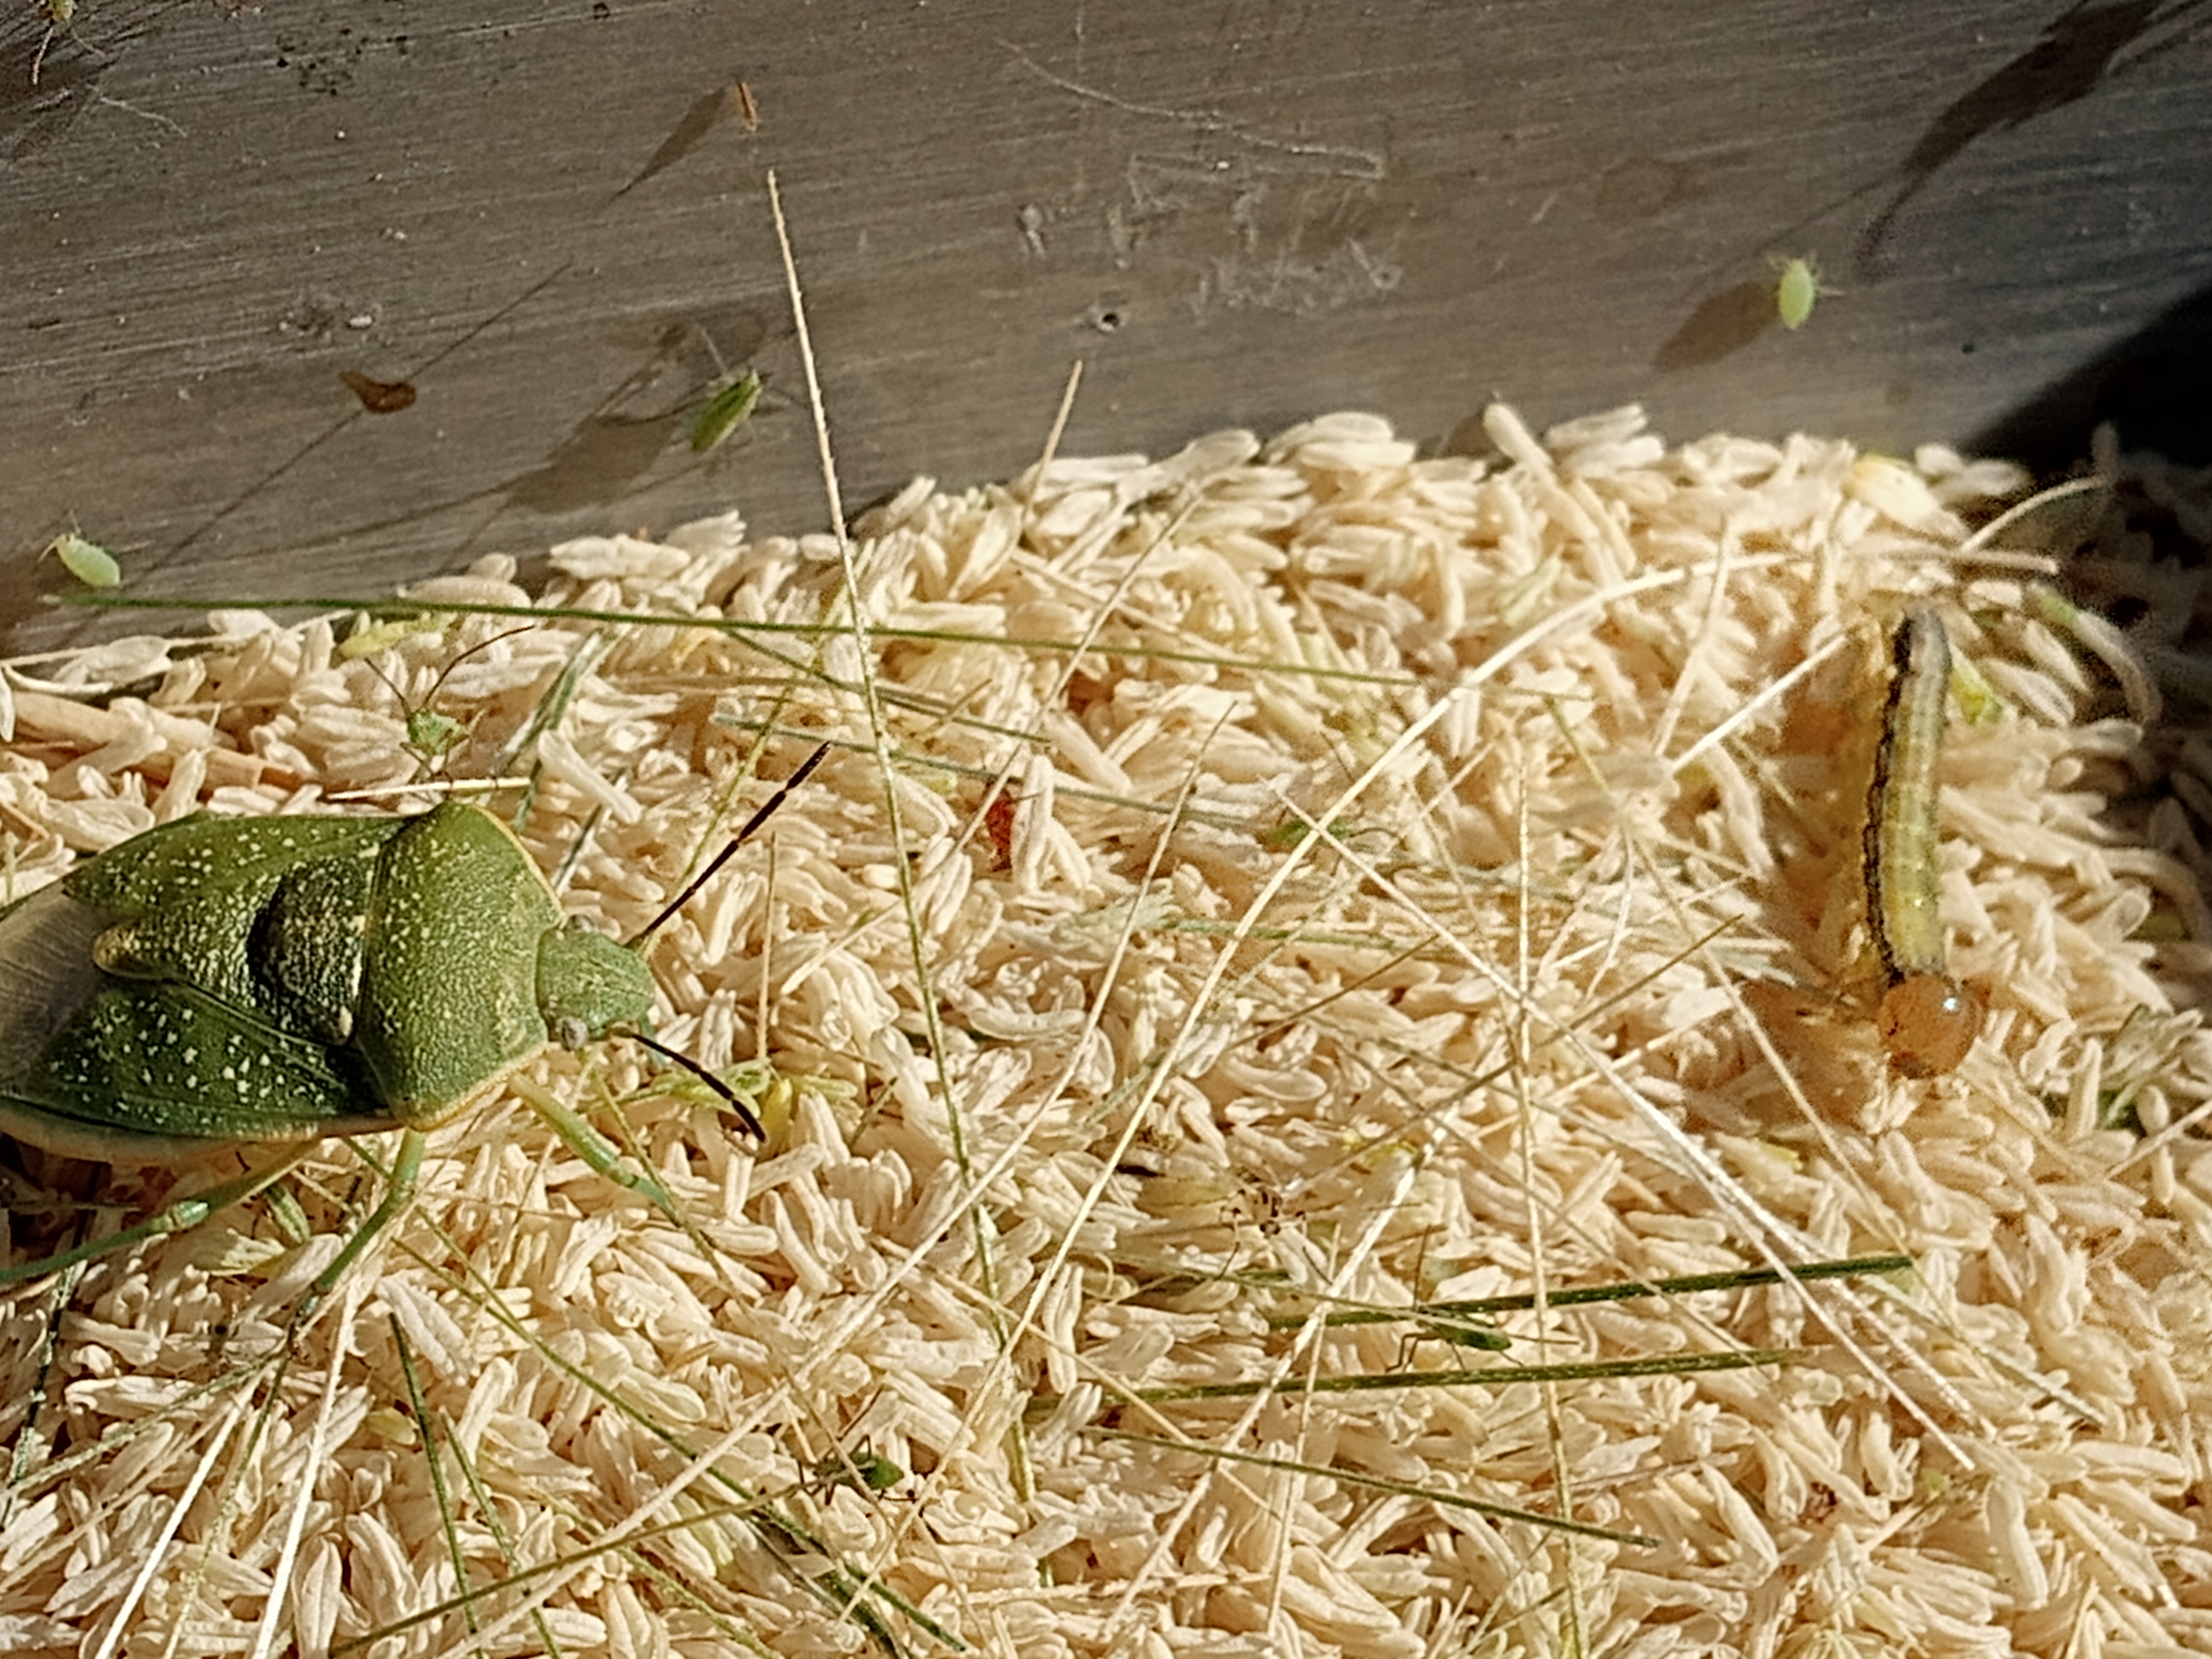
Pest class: stink_bug